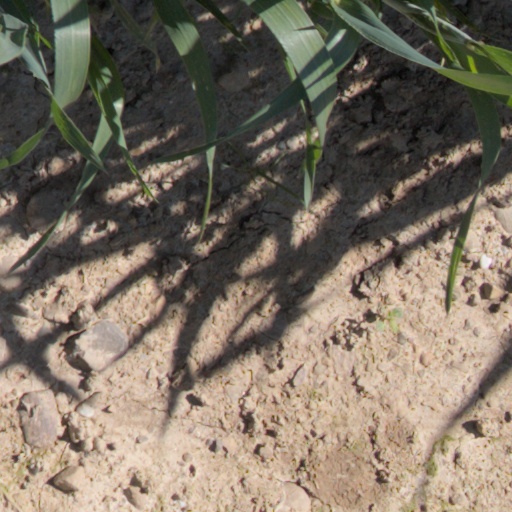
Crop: wheat